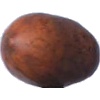
Label: nut_pecan